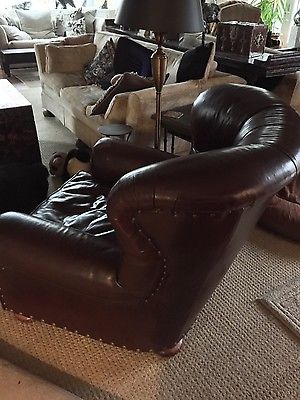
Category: chair